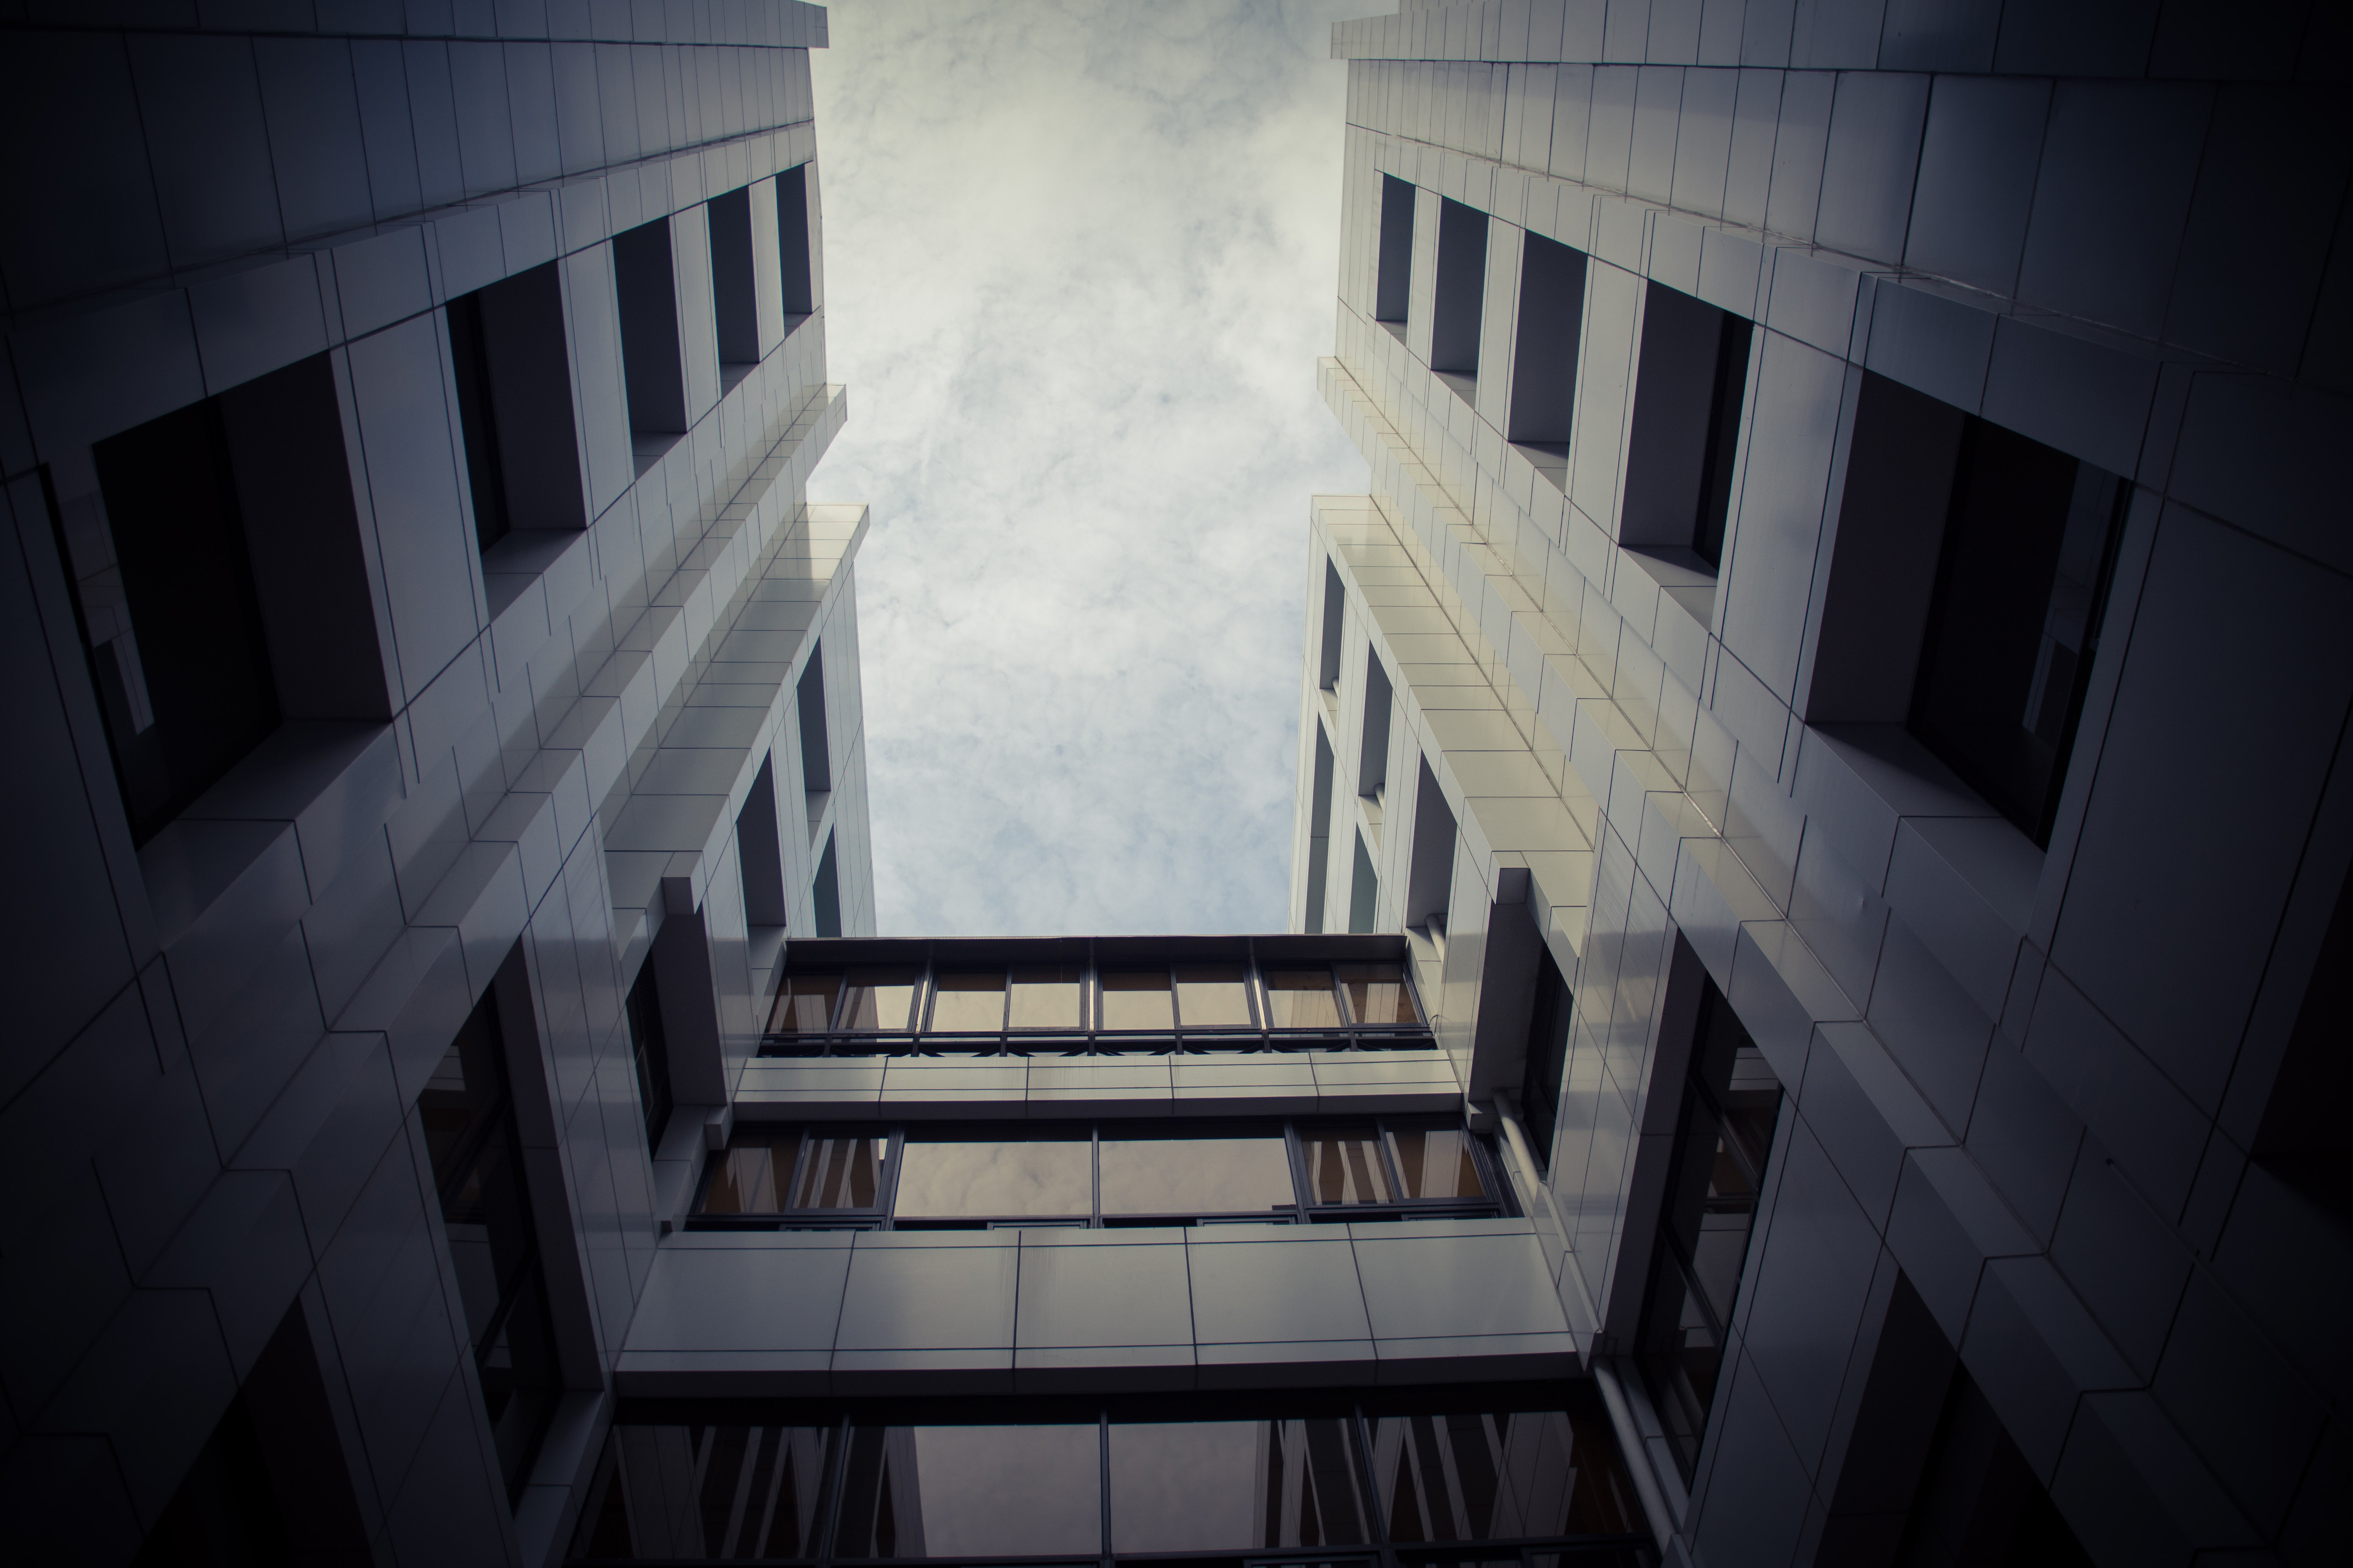
light, architecture, white, house, reflection, shadow, facade, darkness, stairs, symmetry, daylighting